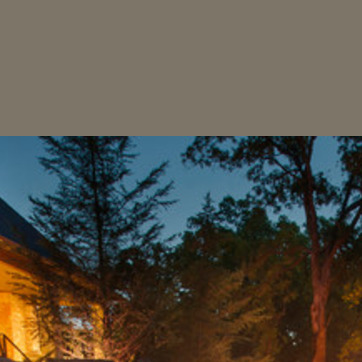
Material: sky